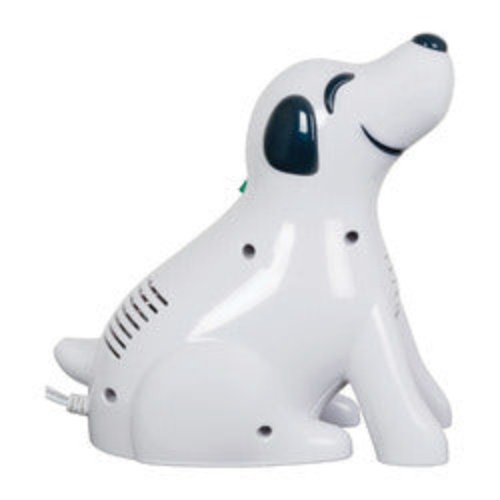
Roscoe Medical Nebulizer System Pediatric Toy Dog with 1 Disposable & 1 Reuse Neb
Brand: Roscoe Medical
Category: Health & Beauty > Health Care > Respiratory Care > Nebulizers